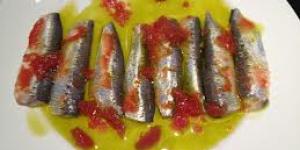
pintxos de sardinas al aceite